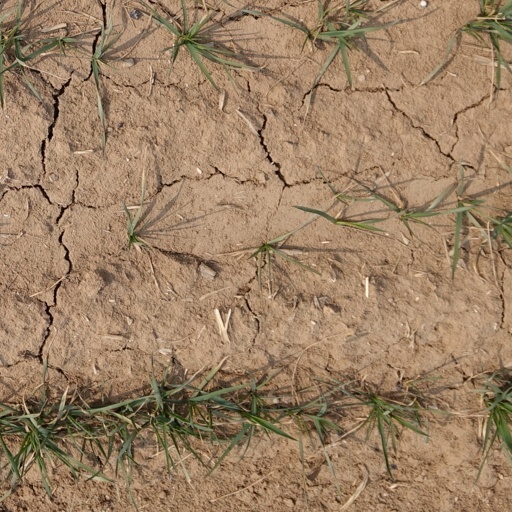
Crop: wheat